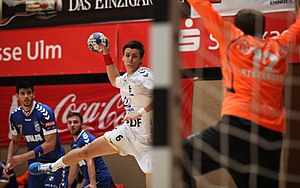
Chambéry Savoie HB
En spiller fra Chambéry Savoie HB skyder mod mål
Chambéry Savoie er en fransk håndboldklub, der kommer fra Chambéry i Savoie. Klubben, der er etableret i 1990, spiller i den franske håndboldliga, Ligue Nationale de Handball. Klubben har vundet det franske mesterskab én gang, nemlig i 2001.